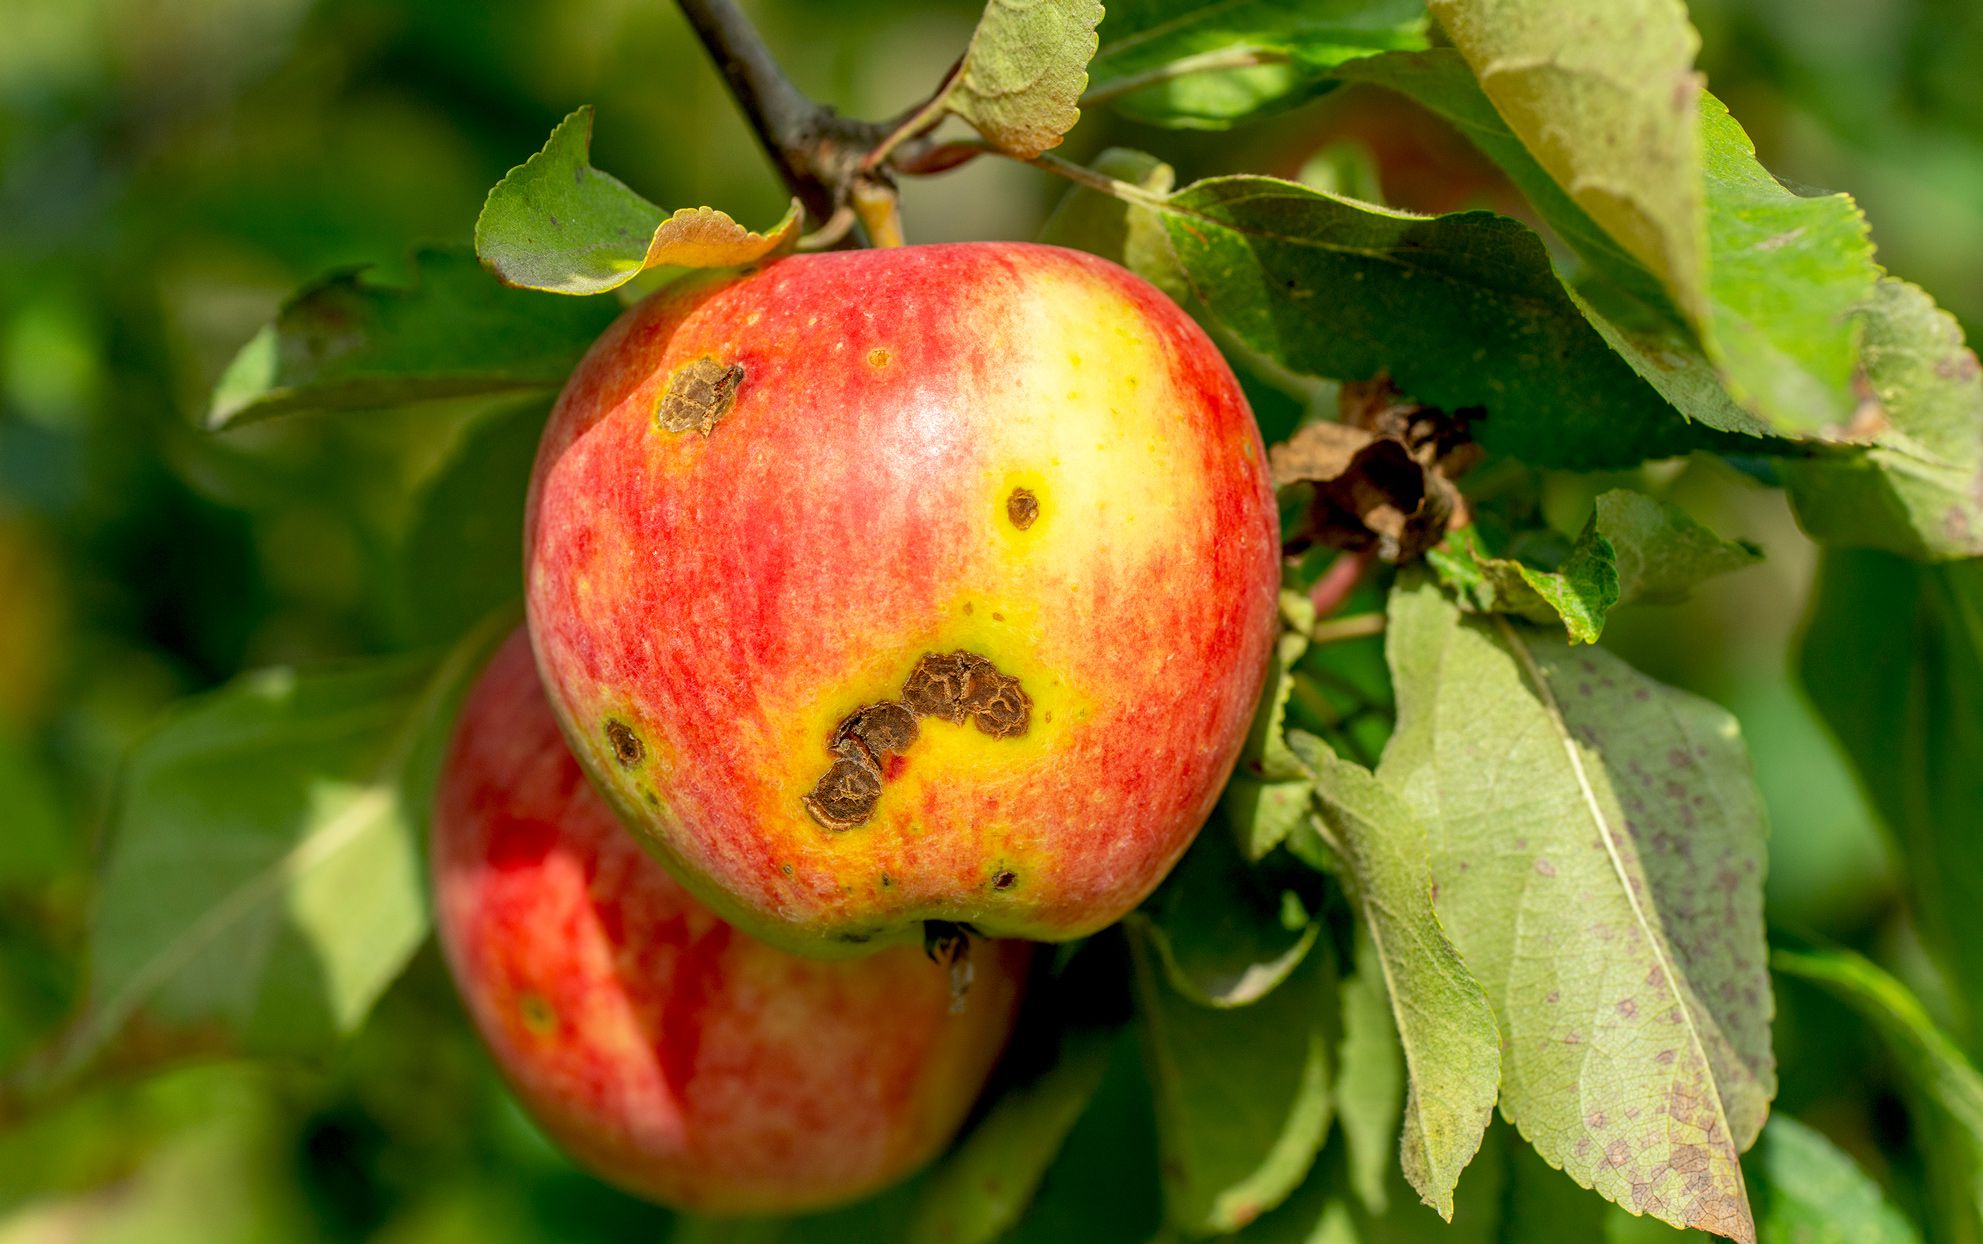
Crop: apple
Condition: black_rot